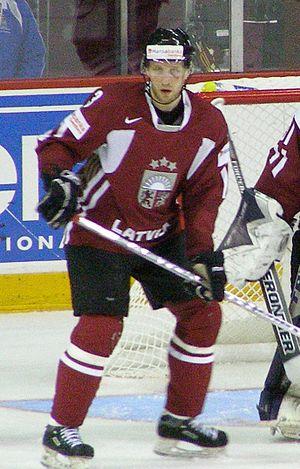
Arvīds Reķis est un joueur professionnel de hockey sur glace letton. Il évolue au poste de défenseur.